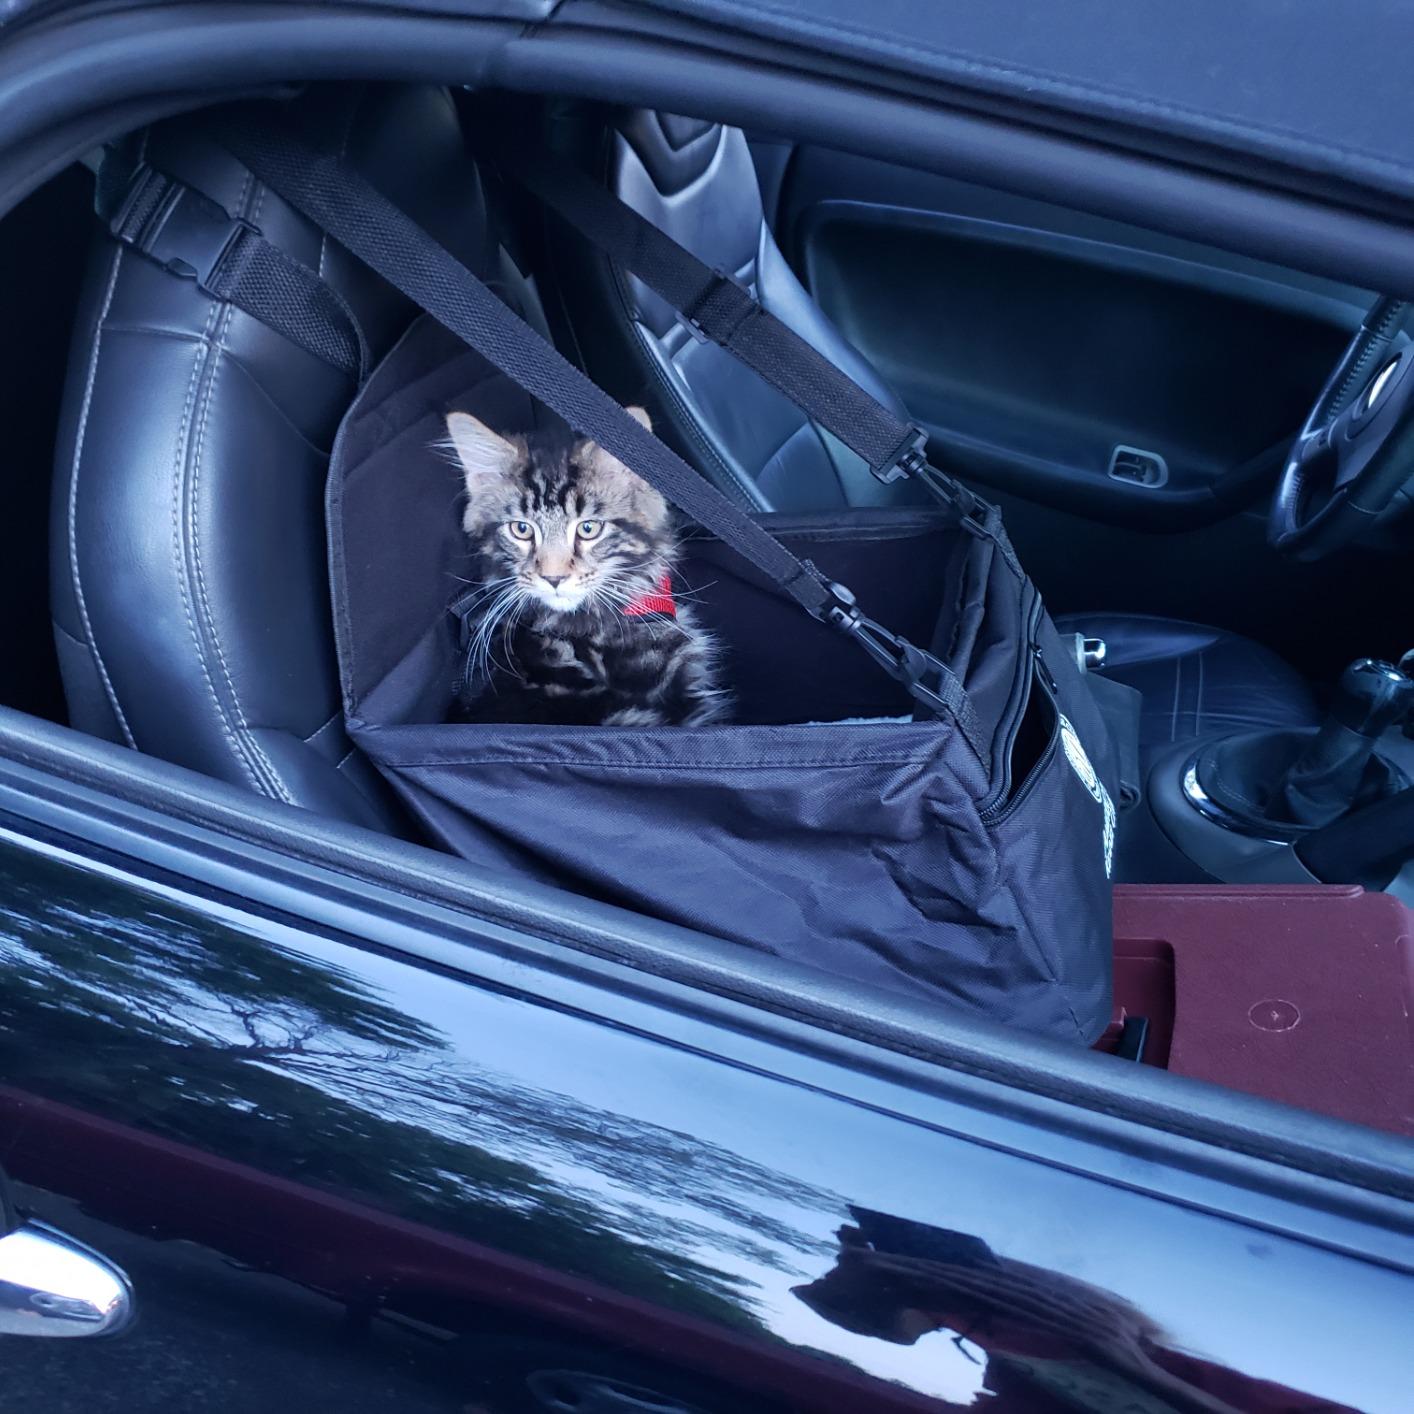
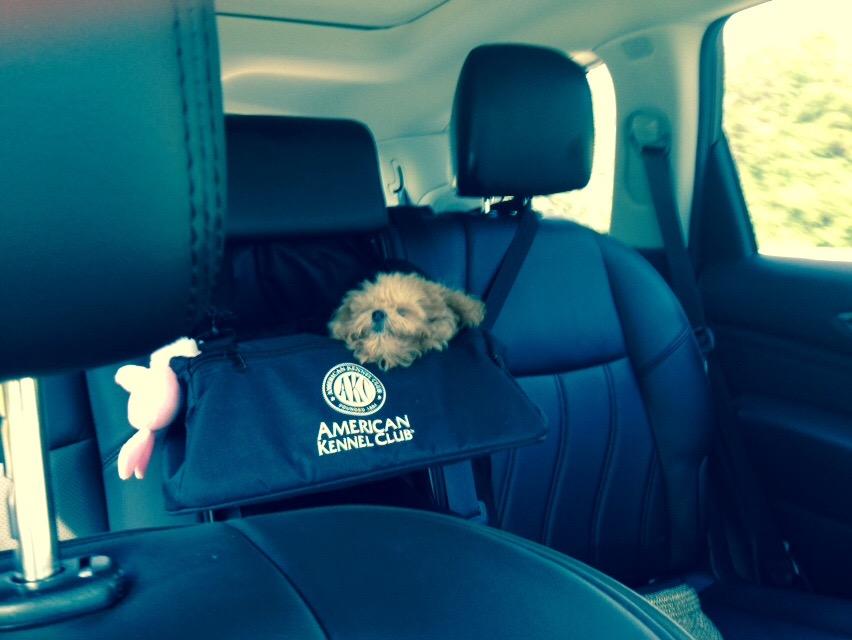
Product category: items_kennel
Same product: yes